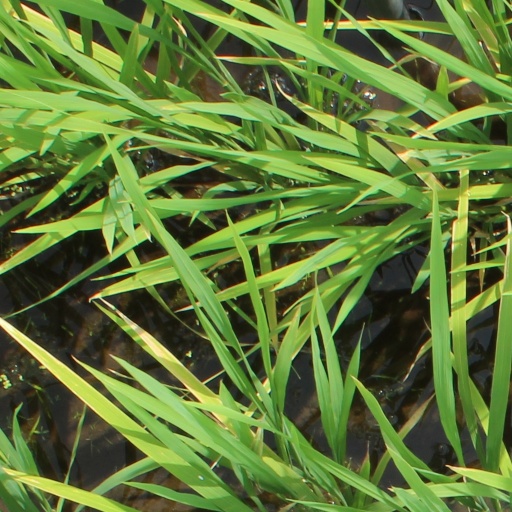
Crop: rice